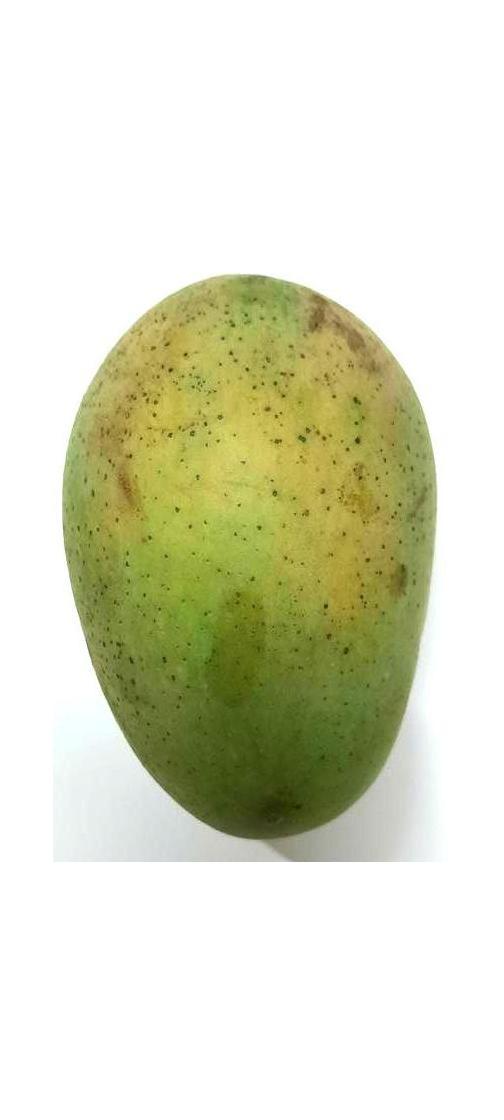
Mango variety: Shada